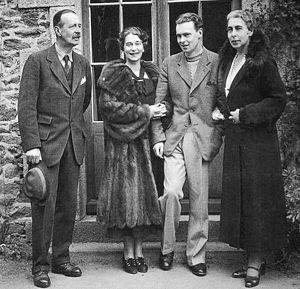
Le mausolée grand-ducal de Saint-Pétersbourg est un édifice de Saint-Pétersbourg, en Russie, qui abrite les tombeaux de certains grands-ducs et grandes-duchesses de Russie. Il est construit entre 1897 et 1908 sur les plans de l'architecte russe David Ivanovitch Grimm.
Vladimir Kirillovitch Romanov, né le 30 août 1917 à Porvoo, mort le 21 avril 1992 à Miami fut grand-duc de Russie, tsarévitch, chef de la maison impériale de Russie de 1938 à 1992. Membre de la maison de Holstein-Gottorp-Romanov. Il est le fils de Kyrill Vladimirovitch et de Victoria Mélita de Saxe-Cobourg-Gotha.
Saint-Briac-sur-Mer est une commune française située dans le département d'Ille-et-Vilaine en région Bretagne, peuplée de 2 070 habitants.
Victoria-Mélita de Saxe-Cobourg-Gotha, Victoria Fiodorovna, en russe : Виктория Фёдоровна, grande-duchesse de Russie, née le 25 novembre 1876 à Malte, décédée le 2 mars 1936 à Amorbach en Allemagne.